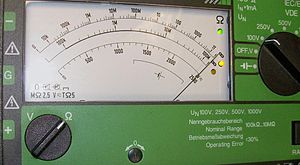
Ohmmeter
Et ohmmeter
"Et ohmmeter er et måleinstrument der måler elektrisk modstand. Formelt bruges udtrykket kun om sådanne instrumenter der angiver den målte modstand i ohm, som er SI-enheden for elektrisk modstand, men da denne enhed stort set er enerådende, bruges ordet ""ohmmeter"" nu generelt om instrumenter til måling af elektrisk modstand.